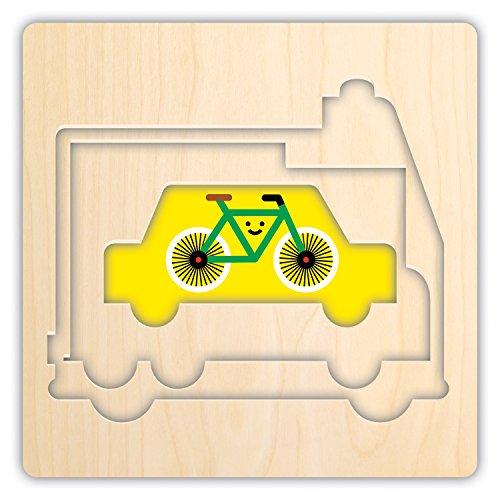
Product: Mudpuppy 4-Layer Transportation Friends 12Piece Wood Jigsaw Puzzle, Ages 2+ - Colorful Vehicle Illustrations, Multicolor
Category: Toys & Games | Puzzles | Jigsaw Puzzles
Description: Four different vehicle drawings - each layer of the kids' Wooden puzzle contains a different drawing of a vehicle with a smiling face, including a fire engine, a truck, a car and a bicycle.
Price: $17.99
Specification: ProductDimensions:9.2x9.2x1.5inches|ItemWeight:1.35pounds|ShippingWeight:1.35pounds(Viewshippingratesandpolicies)|ASIN:0735355894|Itemmodelnumber:9780735355897|Manufacturerrecommendedage:2months-8years